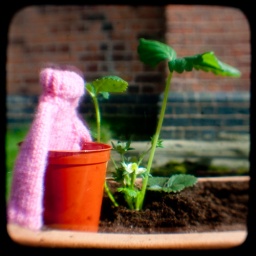
I planted our strawberry plant today and she sat in a tiny pot and posed for the ttv shot